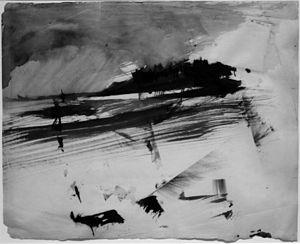
Evacuation d'une île